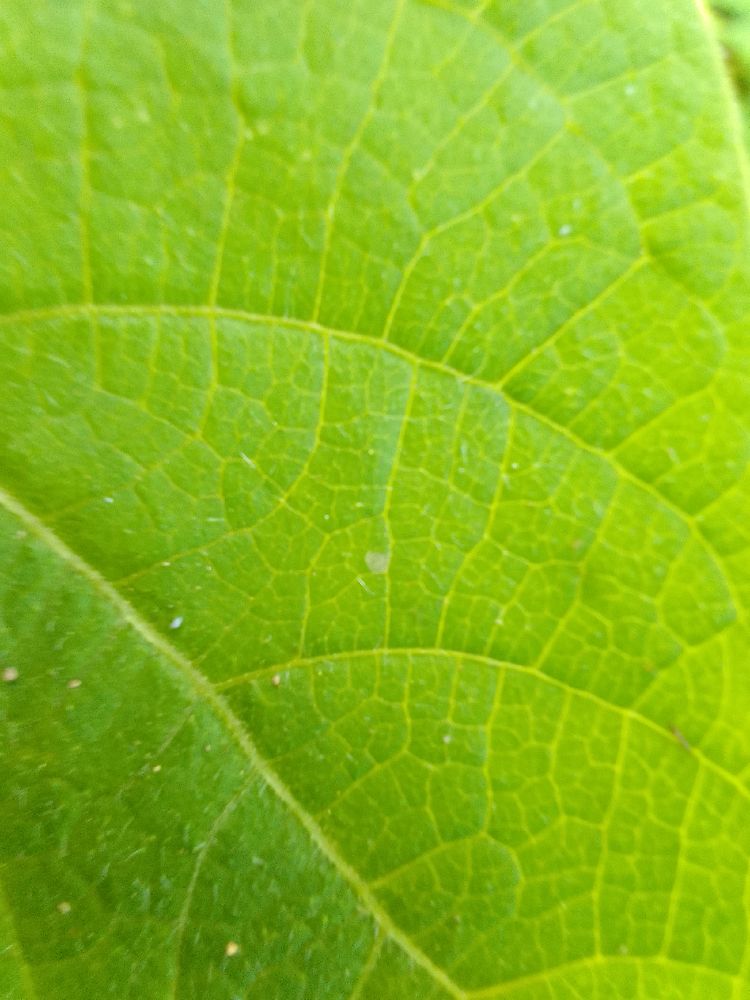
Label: healthy